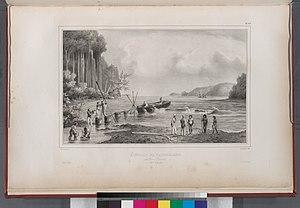
Une aiguade désigne à la fois la provision d'eau douce sur un navire et l'endroit d'une côte où l'on fait provision d'eau douce pour les navires.